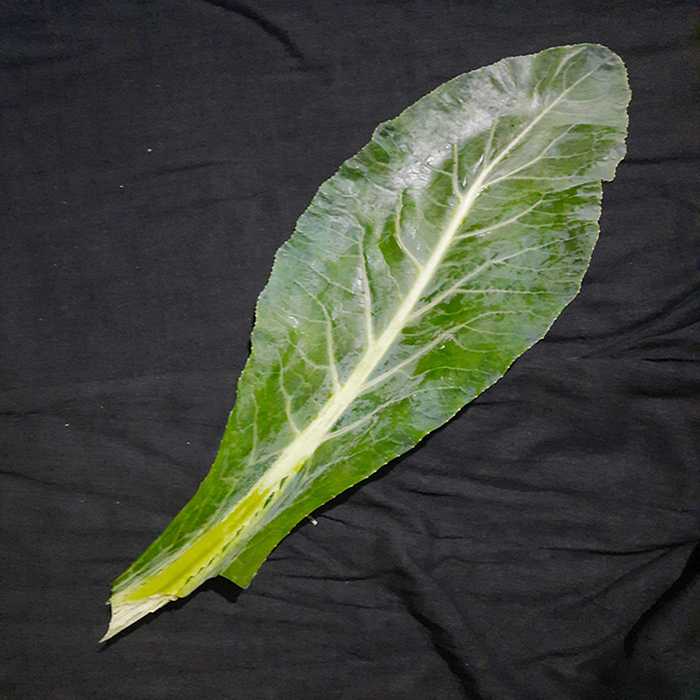
Plant: Cauliflower
Label: Fresh leaf